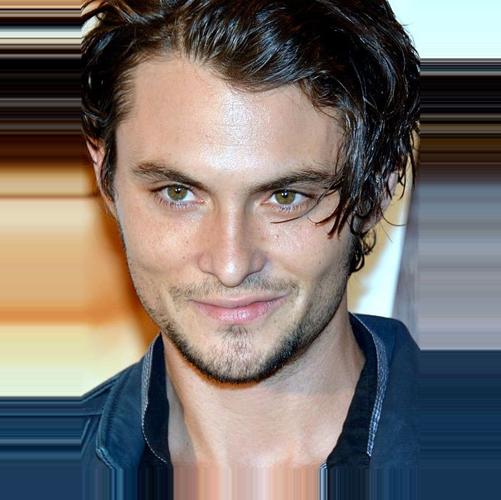
Age: 28